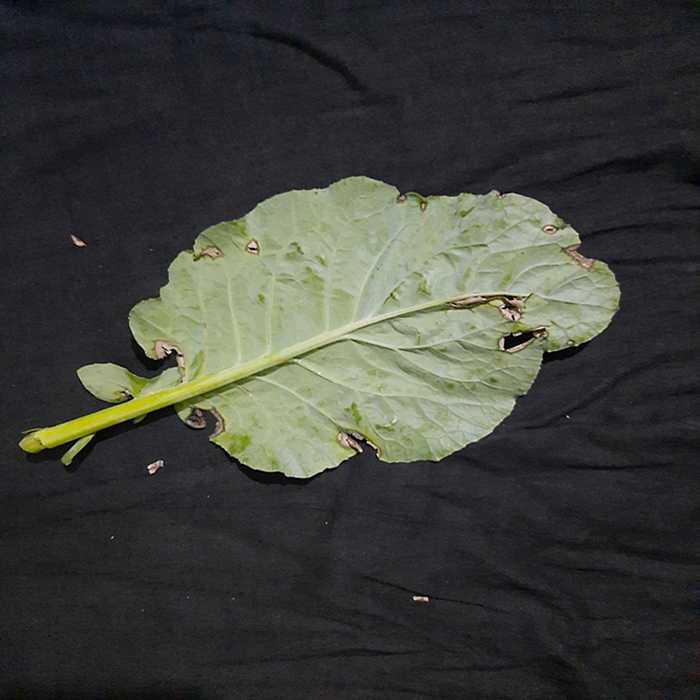
Plant: Cauliflower
Label: Downy mildew